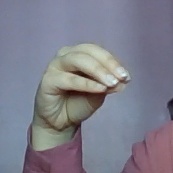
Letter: ha